Tigers on the Prowl

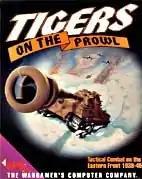

Tigers on the Prowl is a 1994 video game by American studio HPS Simulations for DOS.